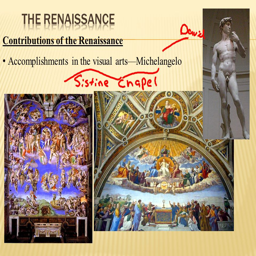
contributions of art period in the visual arts --